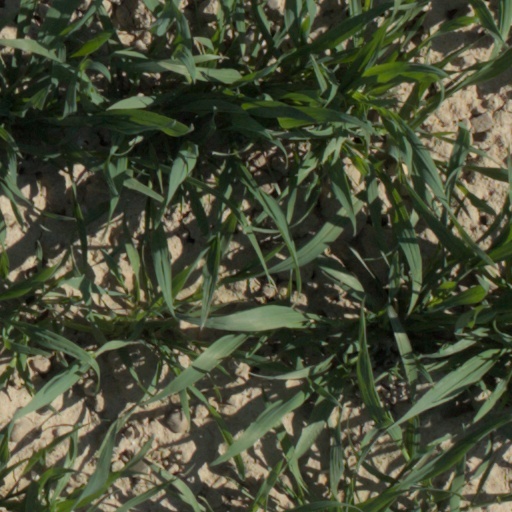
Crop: wheat